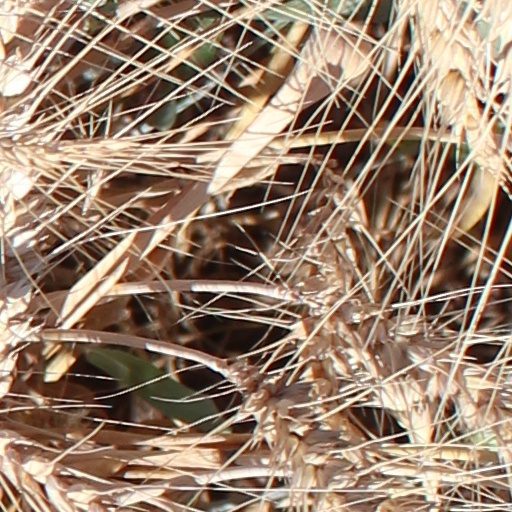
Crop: wheat